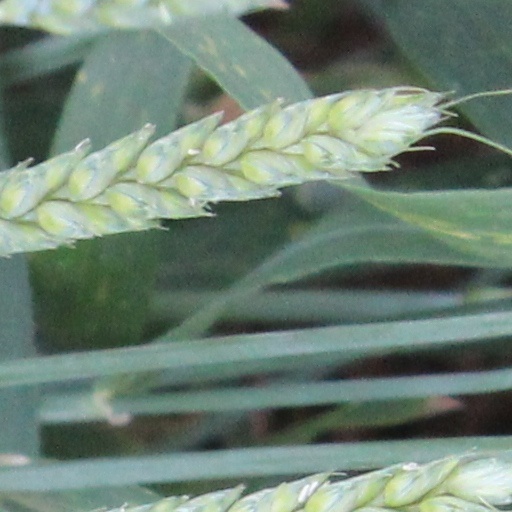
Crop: wheat